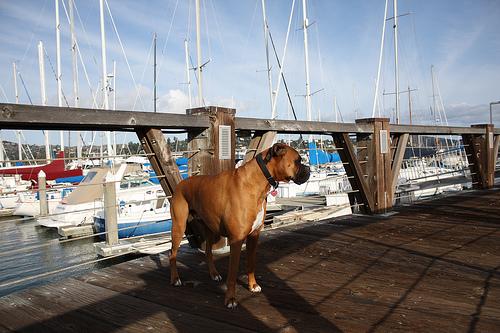
Breed: boxer